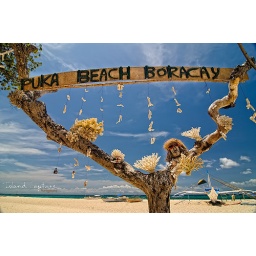
A welcome monument in a local beach in Boracay